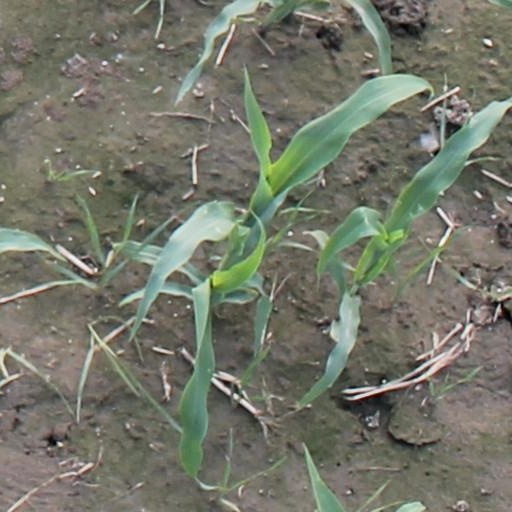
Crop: maize; corn